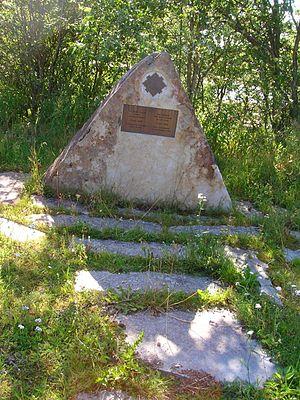
Dans l'armée britannique, la petite unité militaire écossaise des Scots Guards est l'un des régiments d'élite composant de la division de la Garde royale britannique « la Guards Division », au côté des Irish Guards, des Welsh Guards, Grenadier Guards et de la Coldstream Guards. À ne pas confondre avec la Garde Écossaise, ancien régiment de l'armée française composé de volontaires écossais.
Dans l'armée britannique, la petite unité militaire écossaise des Scots Guards est l'un des régiments d'élite composant de la division de la Garde royale britannique « la Guards Division », au côté des Irish Guards, des Welsh Guards, Grenadier Guards et de la Coldstream Guards. À ne pas confondre avec la Garde Écossaise, ancien régiment de l'armée française composé de volontaires écossais.